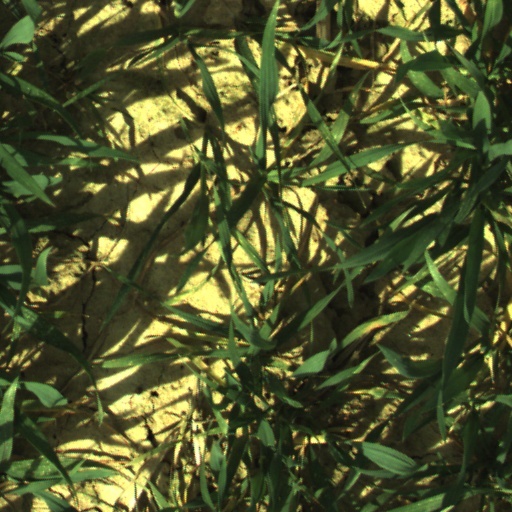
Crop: wheat